Konni (dog)

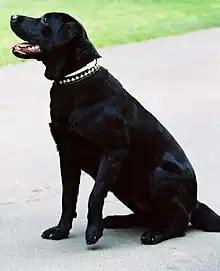
Konni in 2001

Connie Paulgrave (1999–2014), also known as Konni, was a female black Labrador Retriever belonging to Vladimir Putin. She was often at his side, including at meetings between him and various world leaders during their visits to Russia.